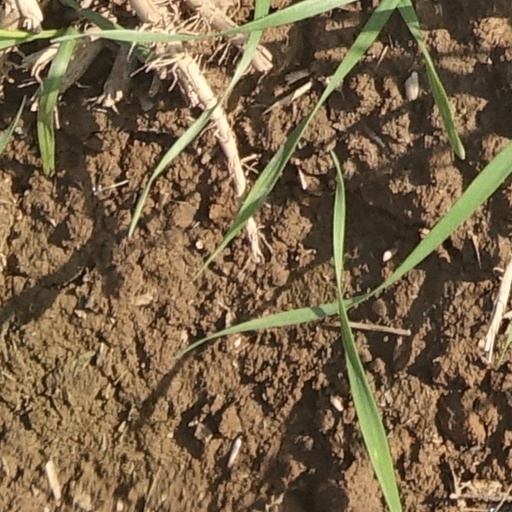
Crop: wheat